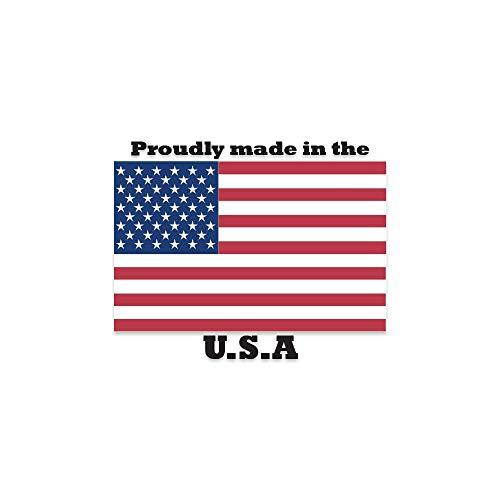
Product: Paris Street Sign Childrens Name Room Sign | Indoor/Outdoor |  18" Wide
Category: Home & Kitchen | Home Décor | Kids' Room Décor | Wall Décor
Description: Sign Size: 4" X 18".
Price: $8.99
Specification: Product Dimensions:         18 x 0.1 x 4 inches ; 1.76 ounces    |Shipping Weight: 3.2 ounces (View shipping rates and policies)|ASIN: B00519PIP2|UPC: 797162192819 738435818418|Item model number: SYNCHKG025252|    #10740    in Kids' Wall Décor